Berry Brow railway station

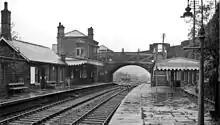
The original station in 1961

The station is unstaffed and has a basic shelter on its single platform; all tickets must be bought before boarding via the ticket machine or in advance. Timetable posters and a digital display screen provide train running information. Step-free access is via a steep ramp from the main road above.